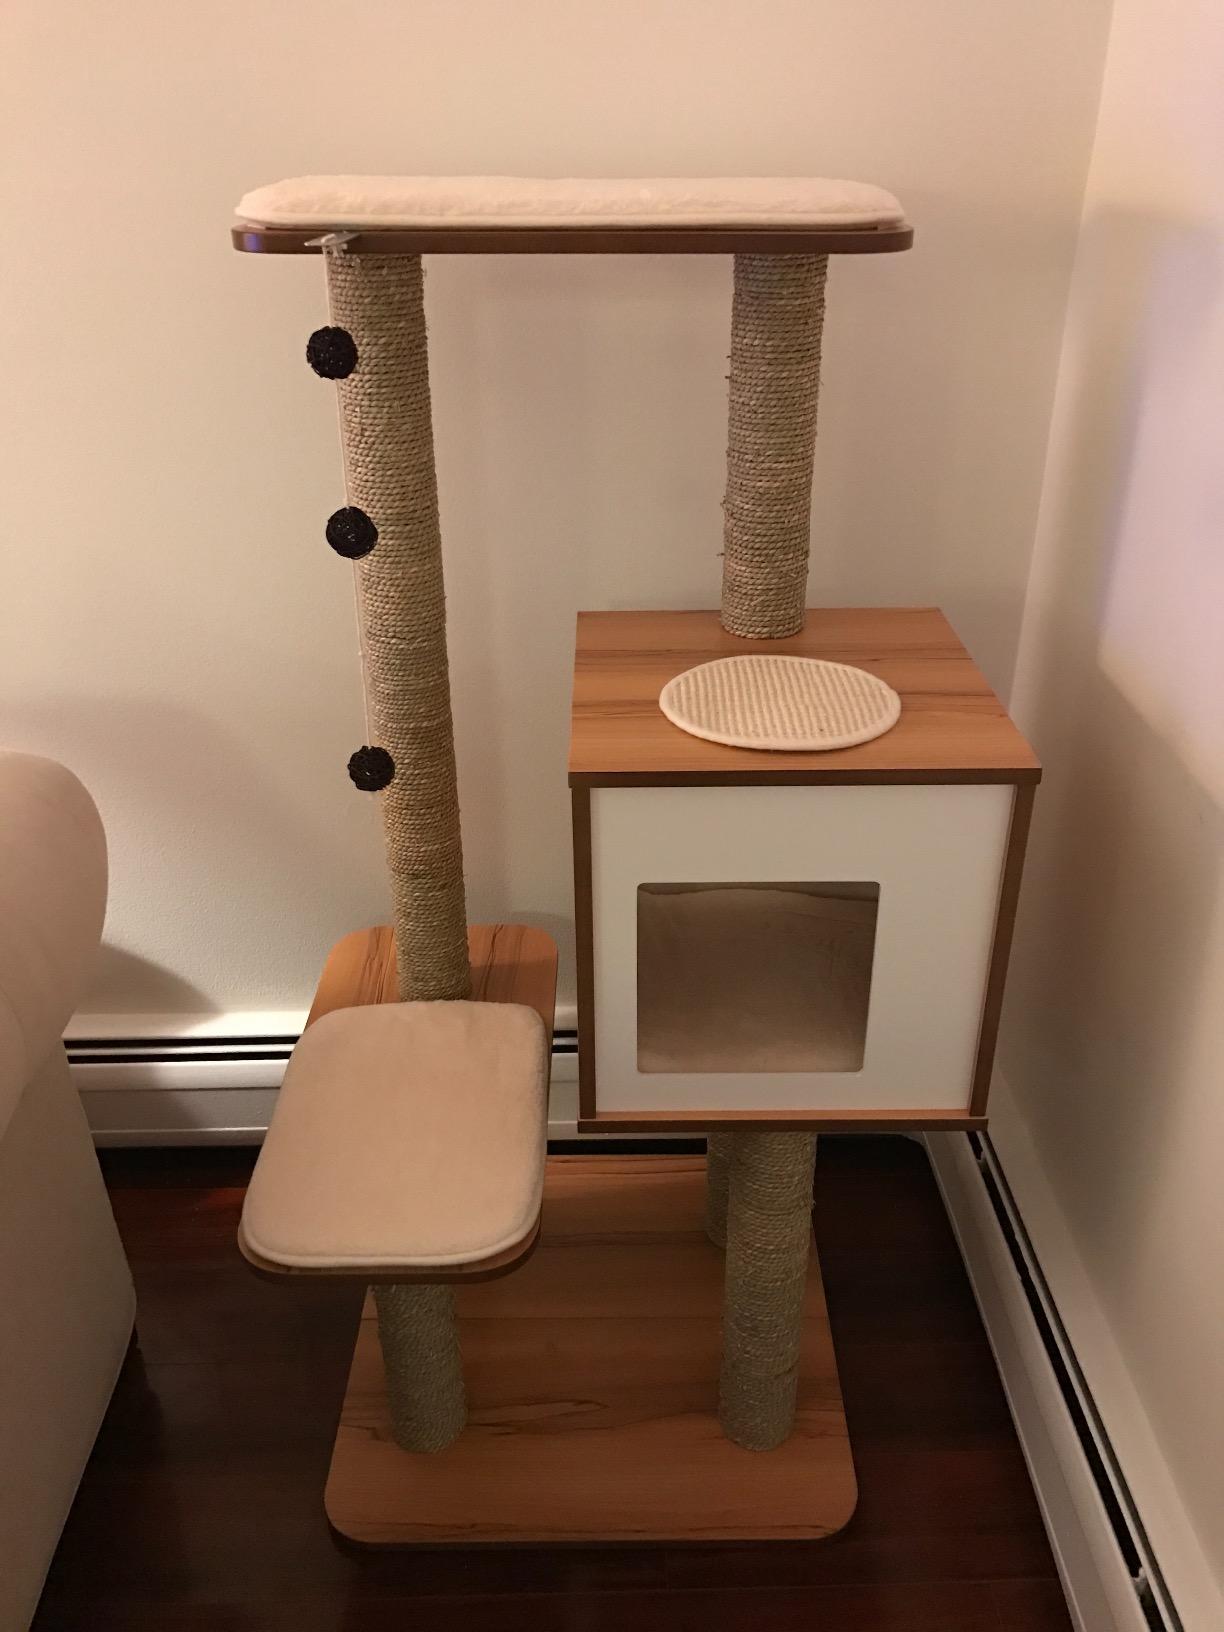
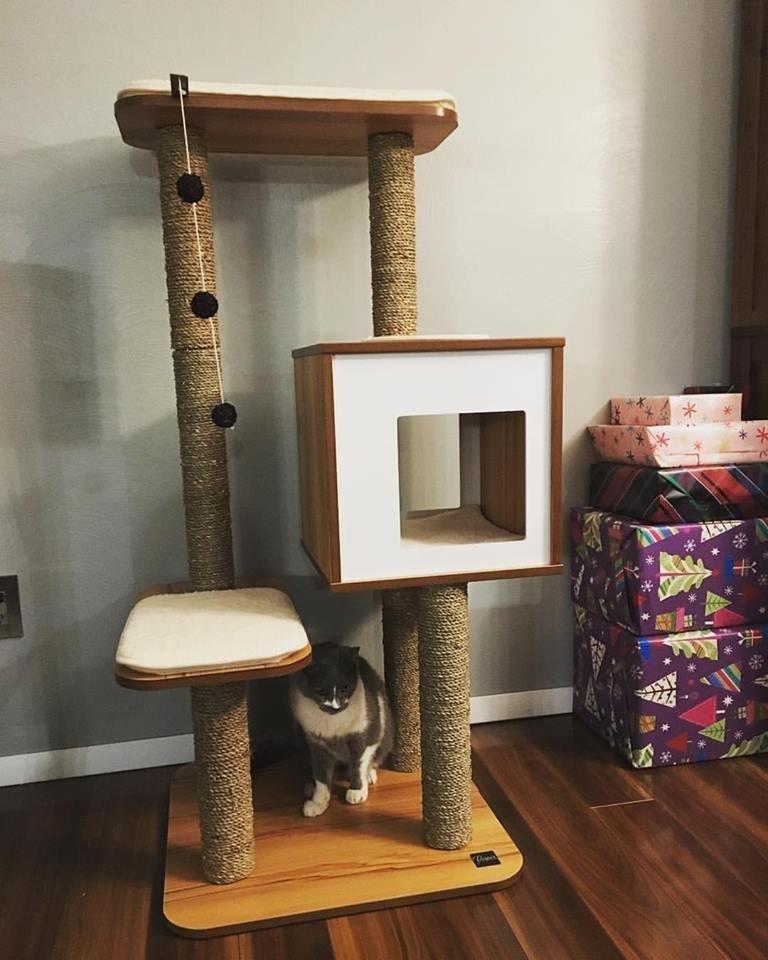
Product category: items_cat tree
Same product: yes